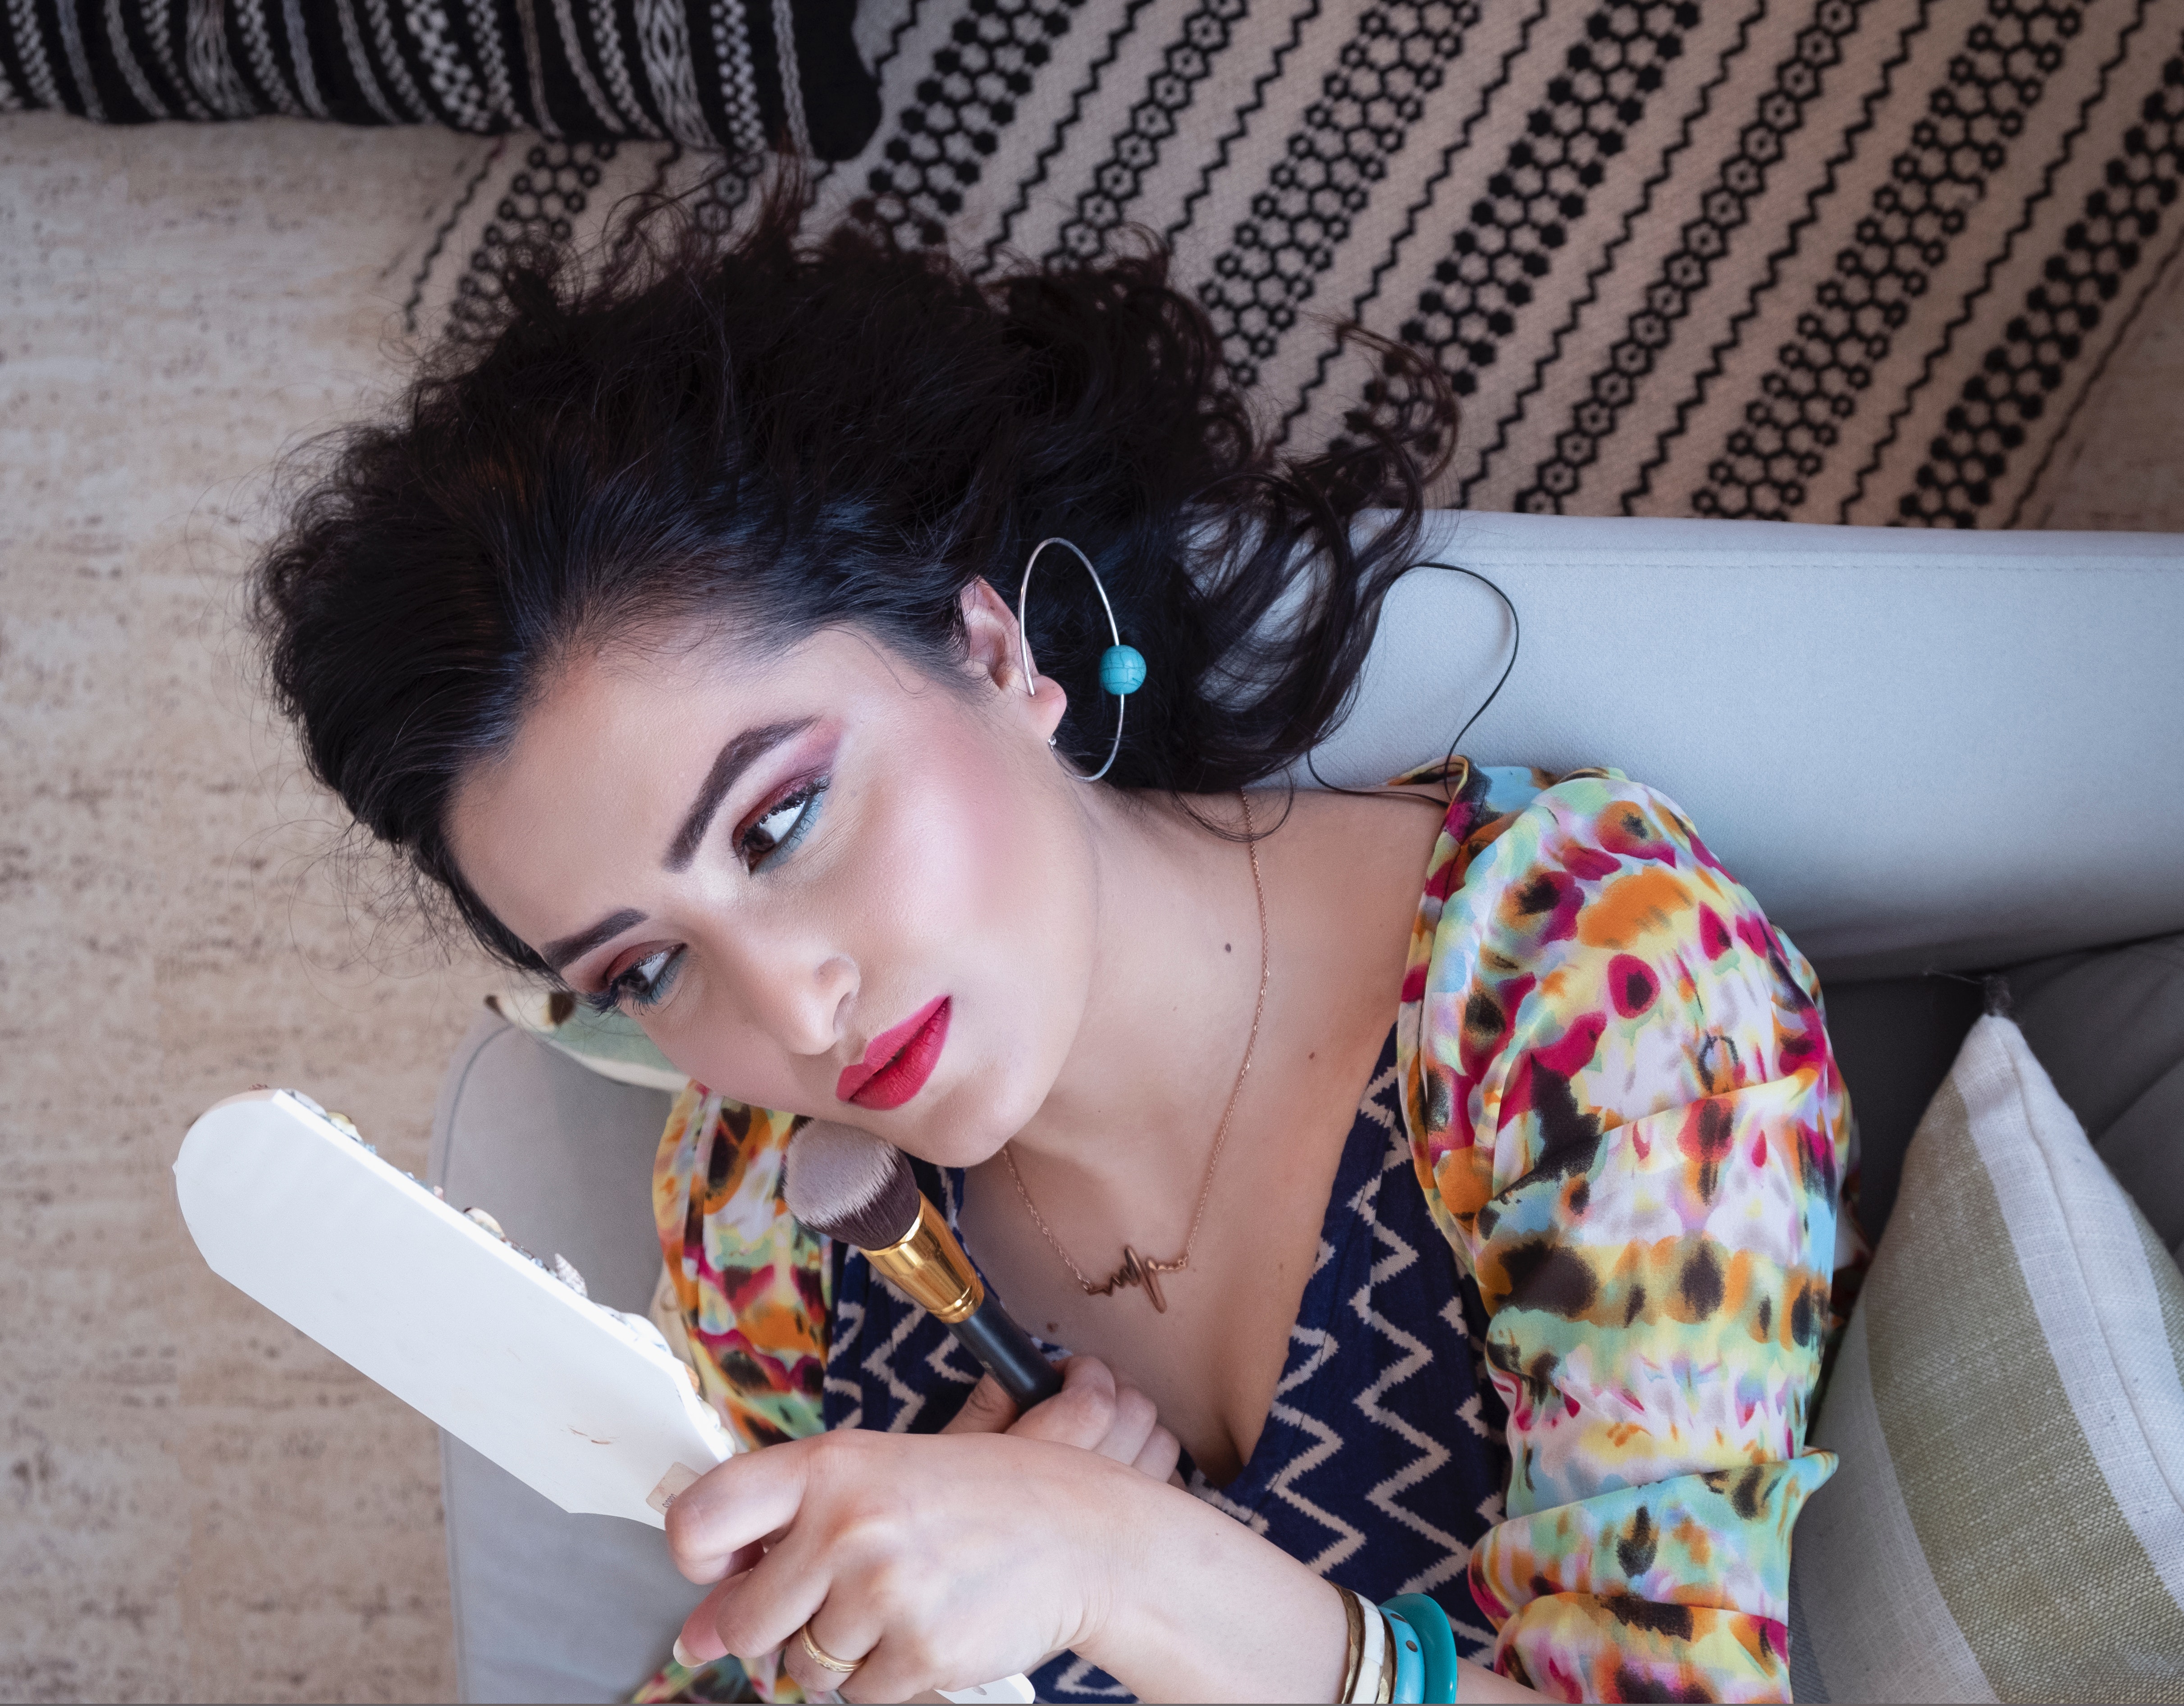
beauty, hairstyle, black hair, girl, long hair, brown hair, photo shoot, fun